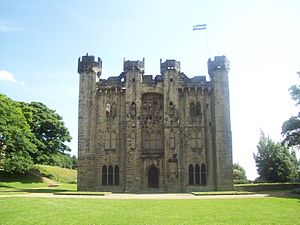
Borge og slotte i England / Tyne and Wear
Denne liste over borge og slotte i England er ikke en liste over alle bygninger og steder, hvor ordet ”castle” indgår i navnet eller en liste over bygninger, som er en borg i middelalderlig henseende. Det er heller ikke en liste over alle borge og slotte, der nogensinde er bygget i England: Mange er forsvundet sporløst, men er hovedsageligt en liste over bygninger og ruiner. De bygninger, som er bevaret, er alle blevet ændret i løbet af historien.